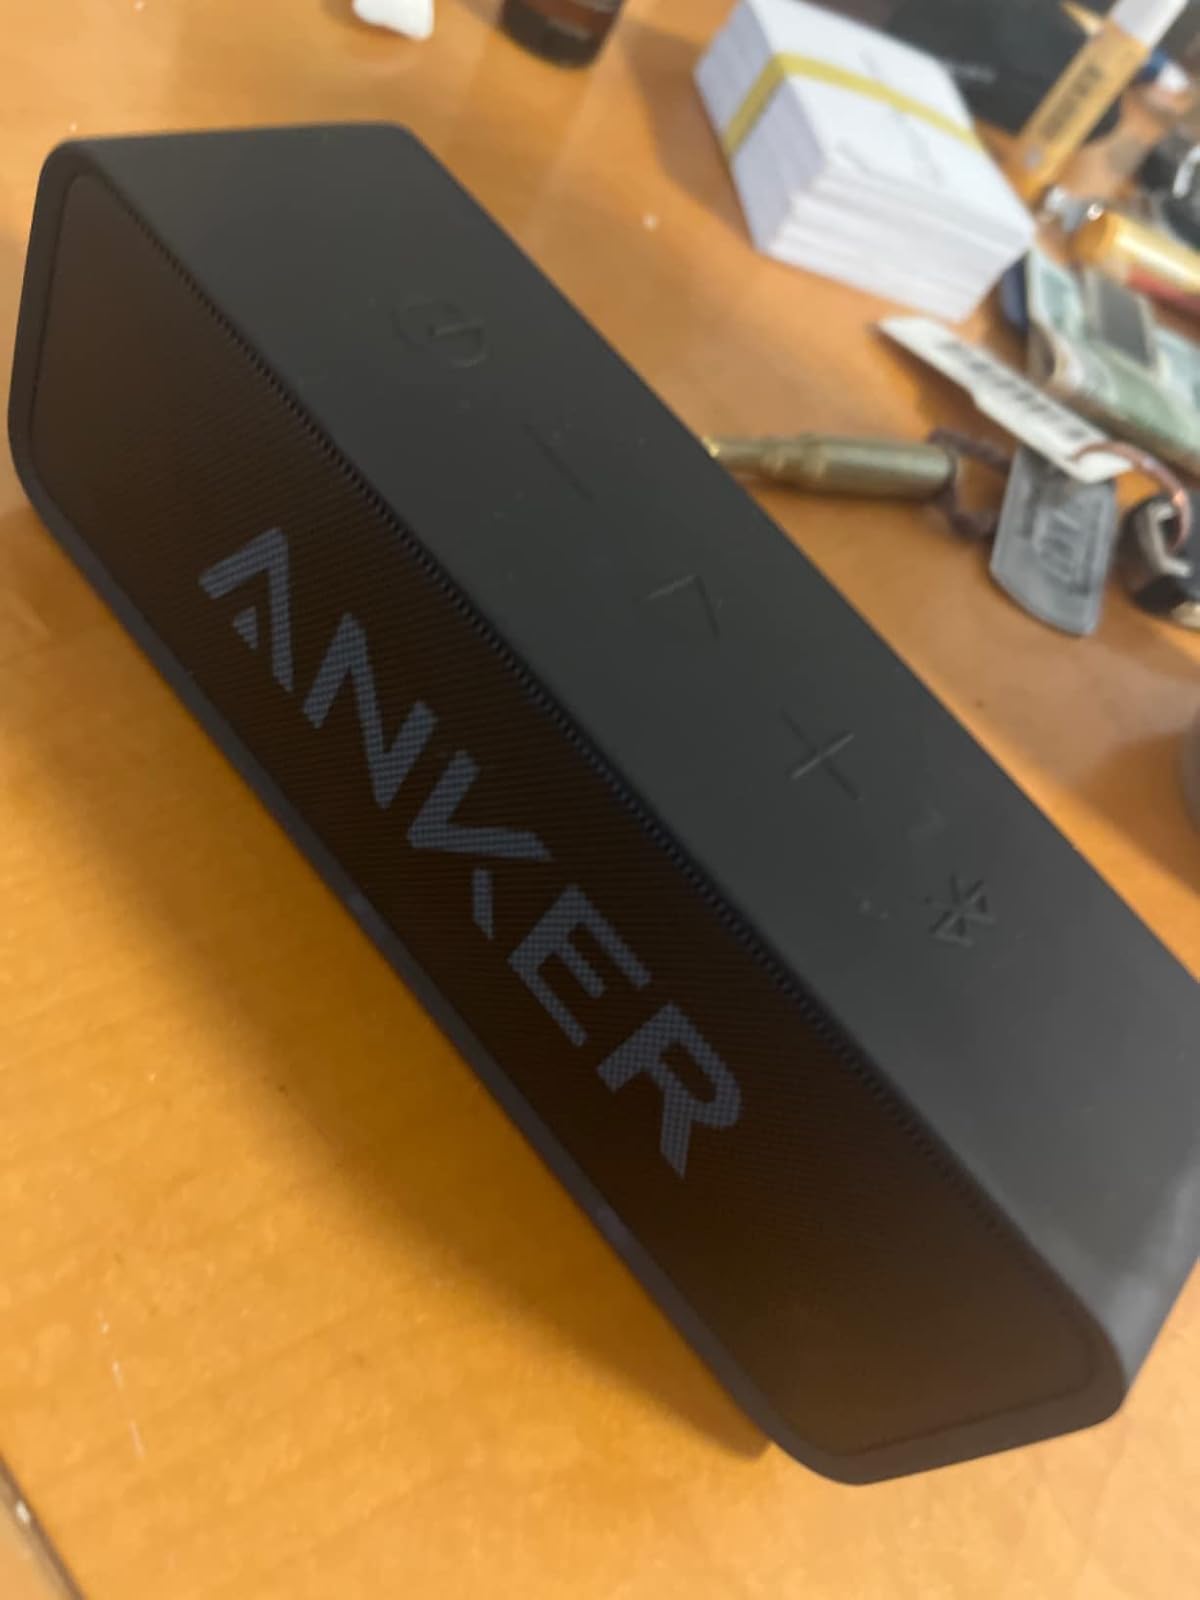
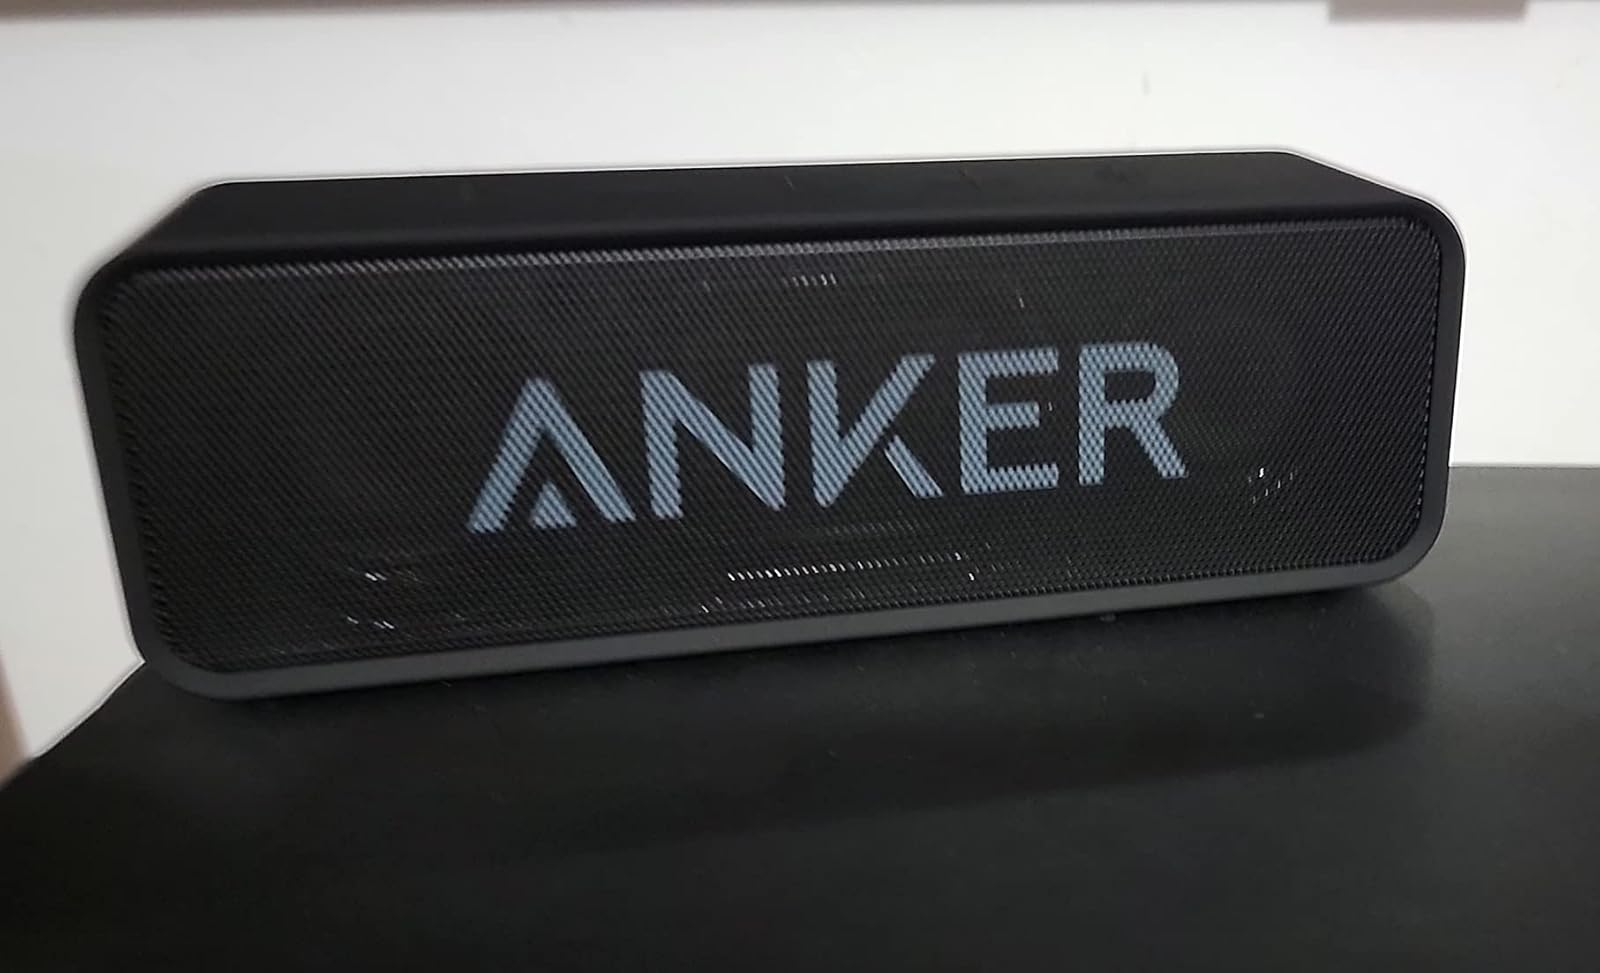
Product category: speaker
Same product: yes